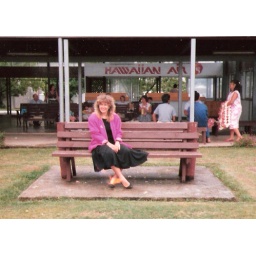
Waiting for a plane Tahiti (Still in my pink phase...)